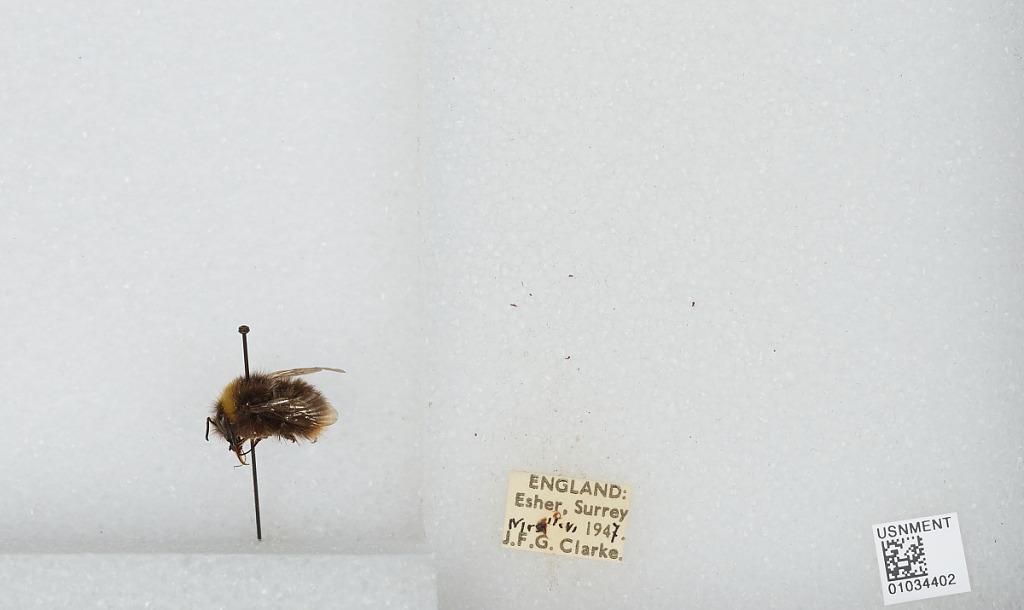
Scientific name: Bombus (Pyrobombus) pratorum (Linnaeus)
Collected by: J. Clarke
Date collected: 1947-6-11
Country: United Kingdom
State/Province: England
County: Surrey
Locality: Esher
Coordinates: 51.3691, -0.365